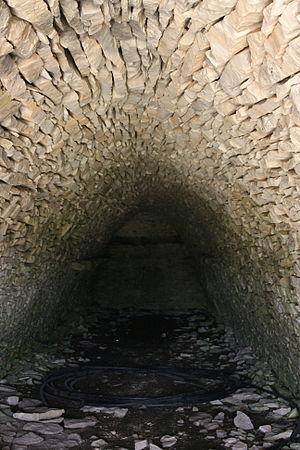
Le Contadour, commune de Redortiers, département des Alpes-de-Haute-Provence (France). Jas (bergerie) des Fraches. Intérieur
Redortiers, parfois nommé Redortiers-Le Contadour, est une commune française située dans le département des Alpes-de-Haute-Provence en région Provence-Alpes-Côte d'Azur.
La bergerie est le bâtiment, ou éventuellement l'enclos réservé à l'élevage des ovins. Des bergeries existent probablement depuis l'apparition de l'élevage du mouton. Elles n'étaient parfois que de simples enclos, ou de solides bâtiments de pierre.